2014 Crimean status referendum

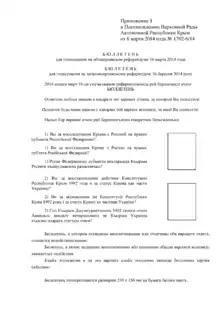
A ballot for voting on referendum written in three languages: Russian, Ukrainian and Crimean Tatar

There were two choices to choose from on the ballot. Voters were able to choose only one of these. The choices reflected the following stances: